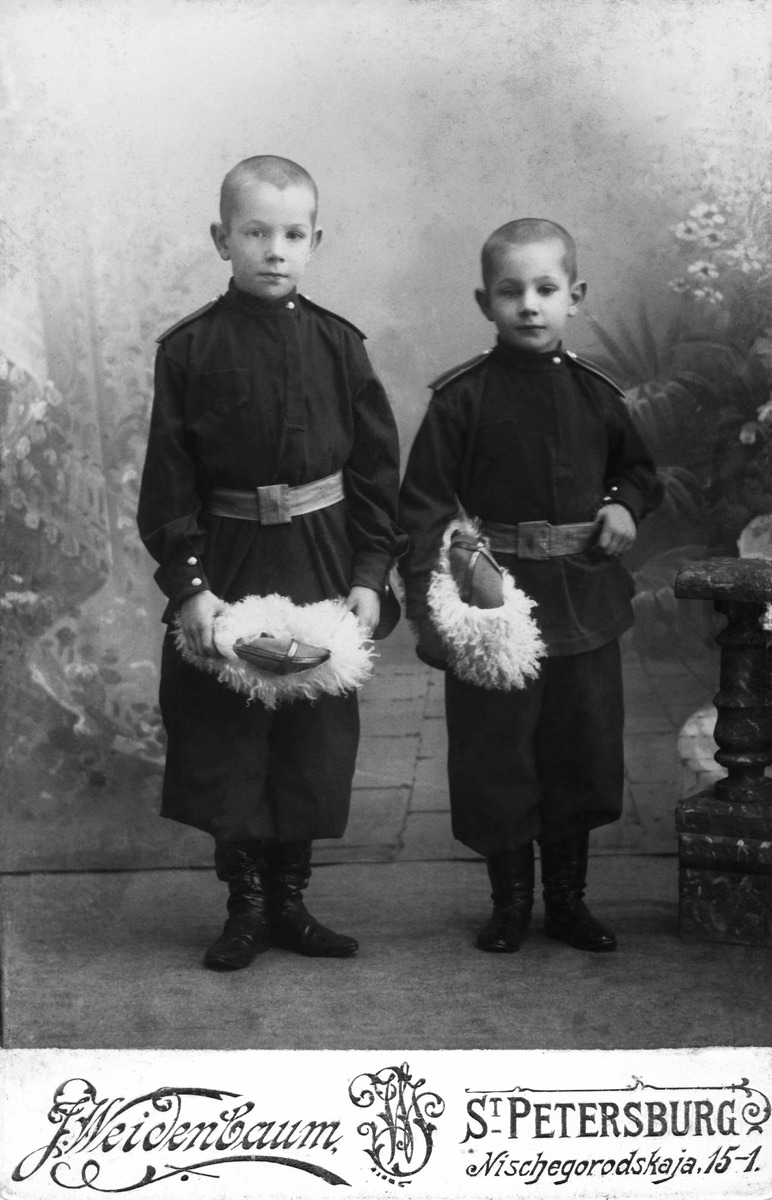
Juri Mogiliansky veljensä Igor Mogilianskyn (1894-1941) (vas
sisällön kuvaus: Juri Mogiliansky veljensä Igor Mogilianskyn (1894-1941) (vas.) kanssa Pietarissa n. 1903. mustavalkoinen
Kuvaaja: Weichenbaum, J., valokuvaaja
Ajankohta: kuvausaika n. 1903
Aiheet: venäläiset, venäläisyys, muotokuvat, univormut, sotilaat, pojat